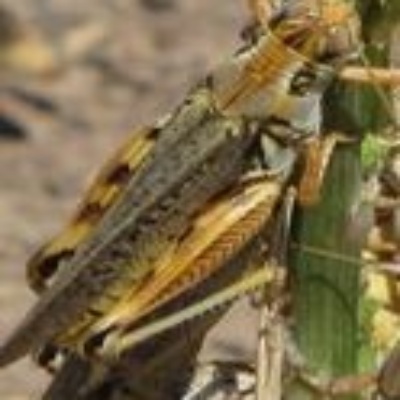
Crop: Maize
Condition: grasshoper